Reza Moatarian

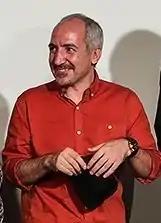

He contributes with different media such as Hamshahri, Iran and Shargh Newspaper. He has been assigned as head of competition and photo exhibitions of the Fajr International Theater Festival.